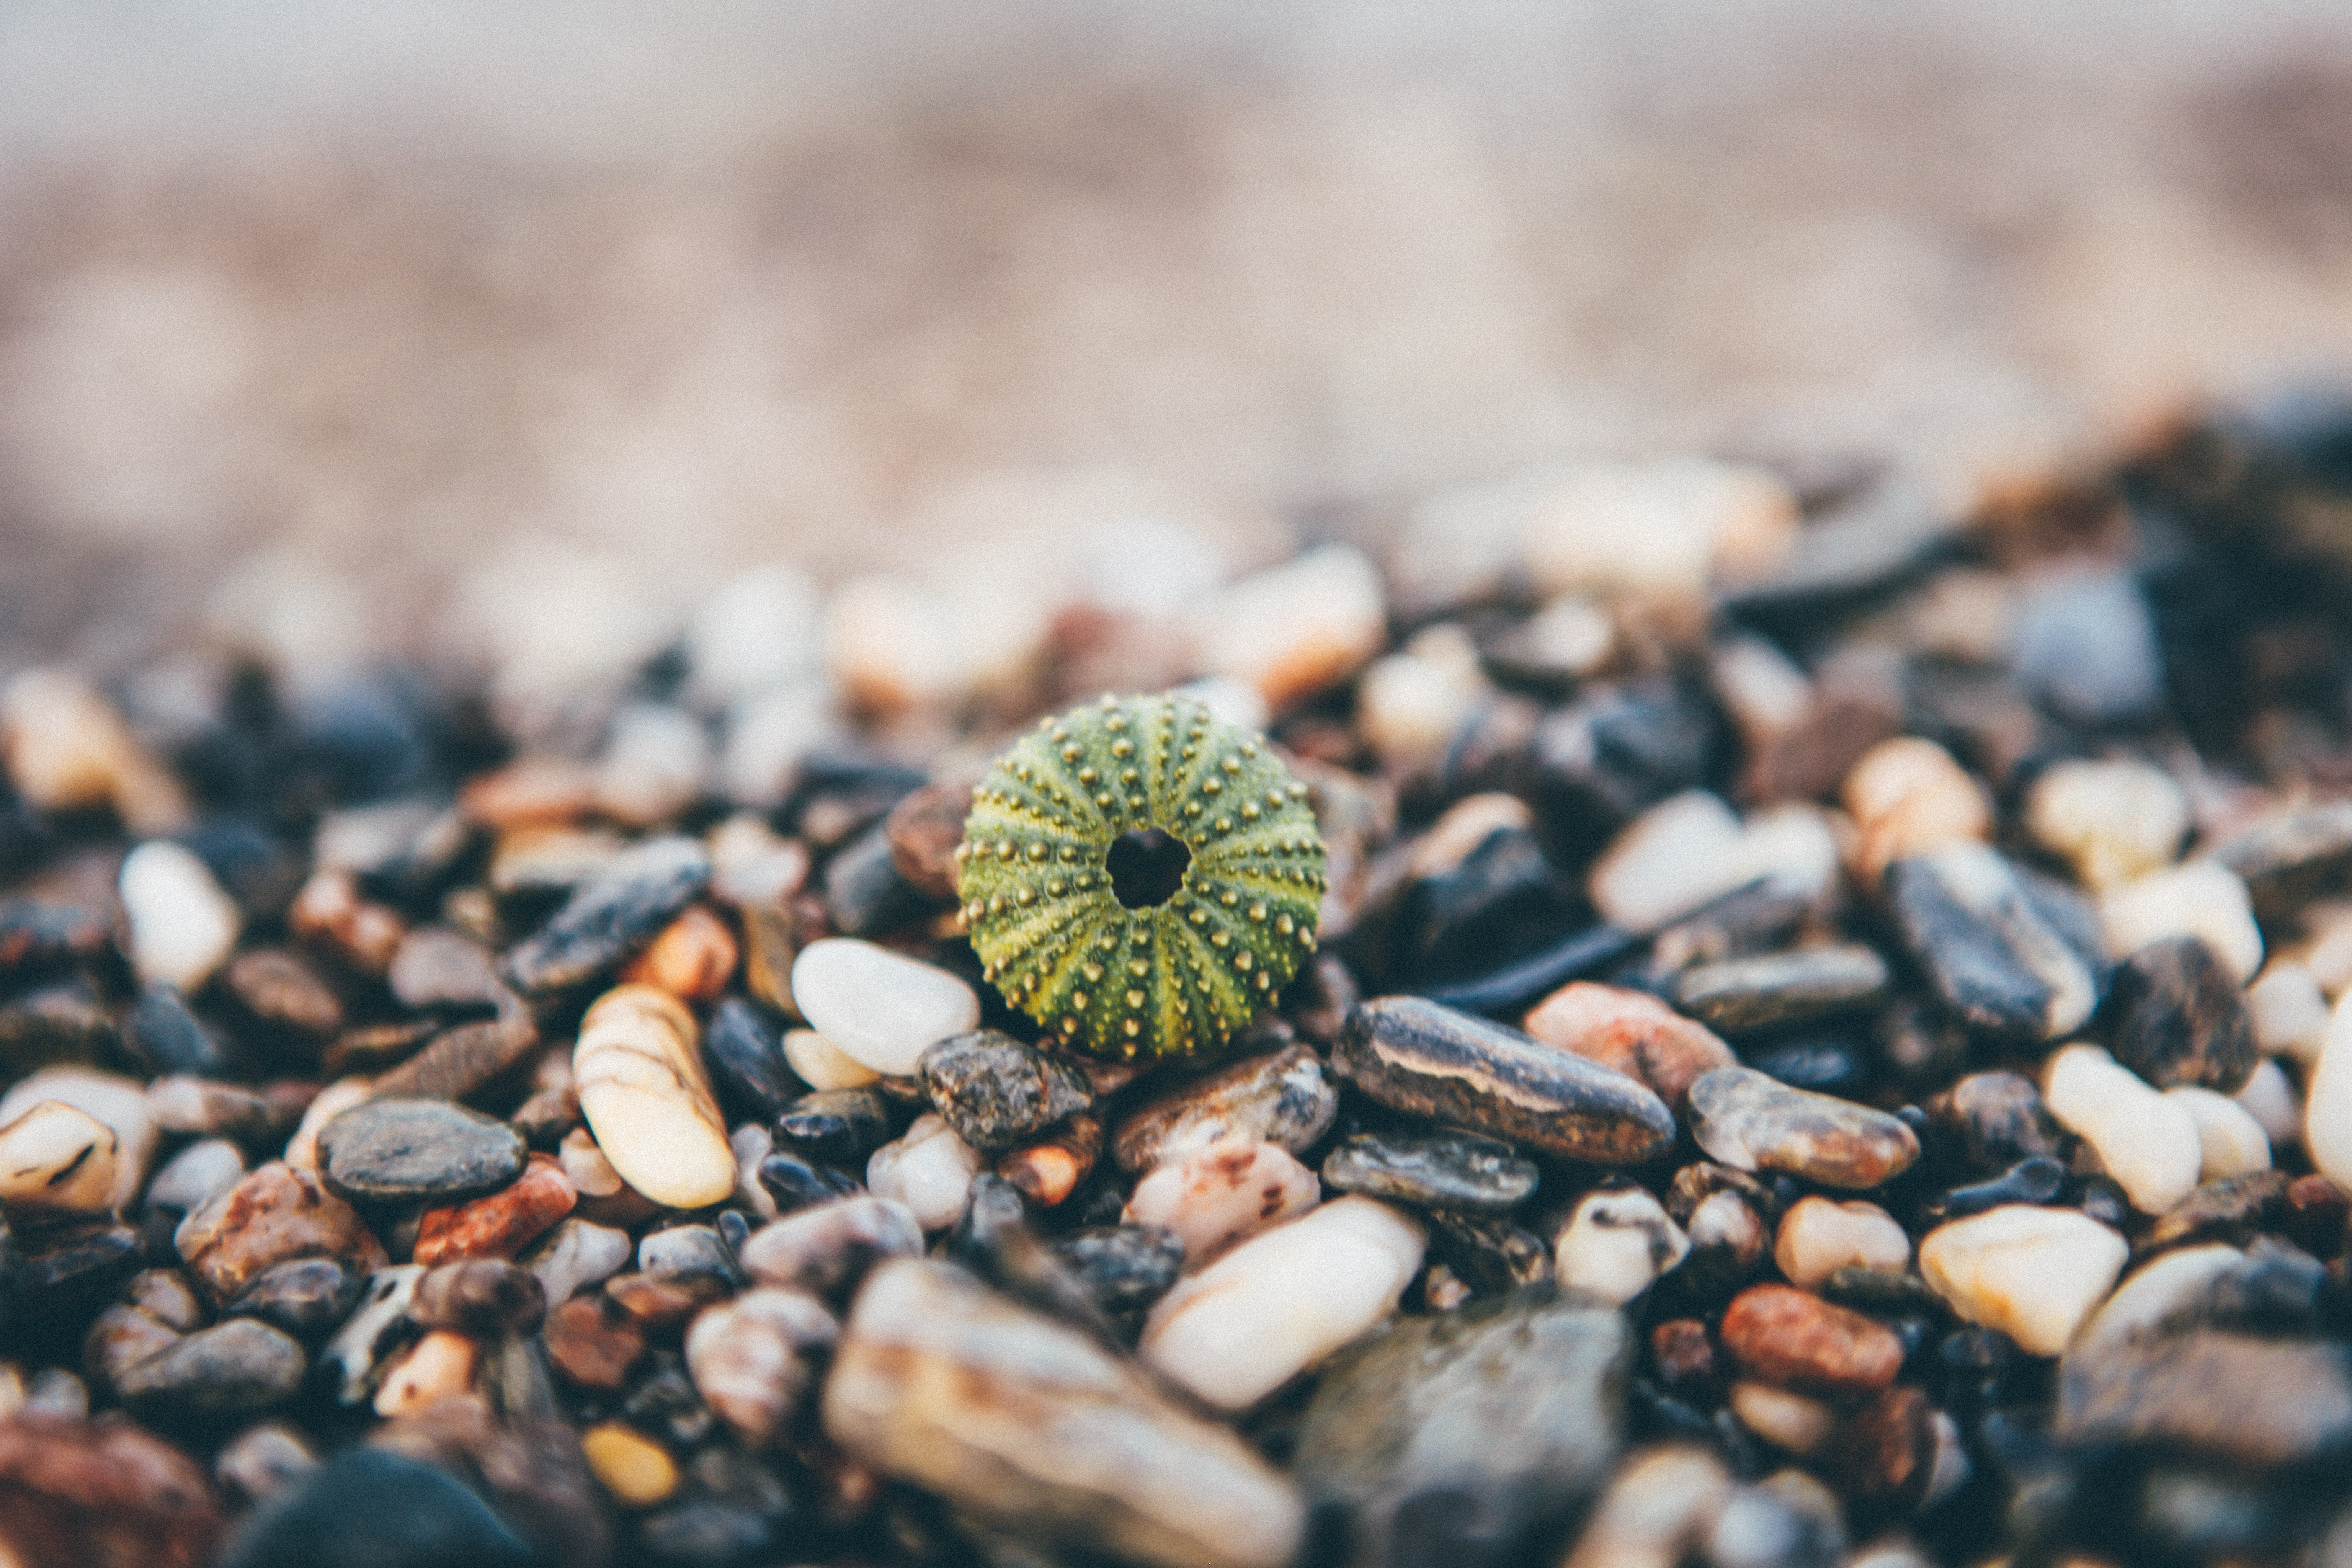
tree, nature, rock, blur, plant, photography, leaf, flower, wildlife, produce, autumn, soil, flora, season, material, shell, close up, rocks, focus, pebbles, macro photography, sea shells